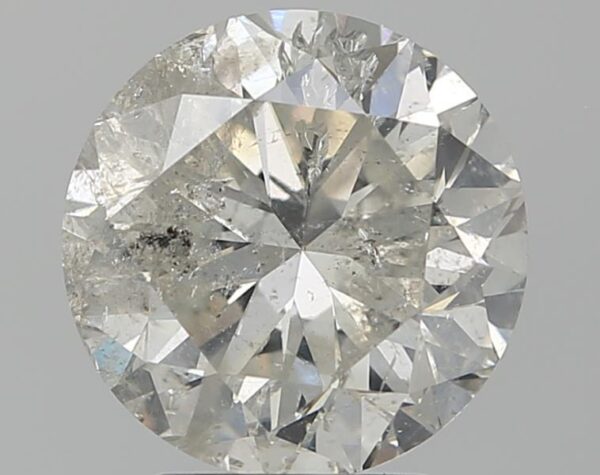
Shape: round
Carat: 3.16
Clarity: I2
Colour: I
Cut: GD
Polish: VG
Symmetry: GD
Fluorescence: N
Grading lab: NONCERT
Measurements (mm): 9.046 x 9.082 x 5.834